Speak to Me (Amy Lee song)

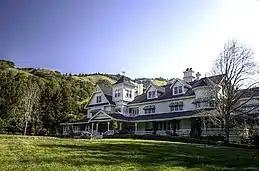
A picture of the Skywalker Ranch where "Speak to Me" was written and composed

Lee was initially contacted by the film's director to write music for it. Closely related with both the director of the film, Eric Howell, and the composer of its musical score, Michael Wandmacher, Lee had a conversation with both and "felt a surge of inspiration and immediately began writing" shortly afterwards. Lee elaborated how it was "a rare phenomenon to really share a creative vision so completely, and that made for a very powerful experience, and an end result that I am very proud of". She watched an unedited and incomplete version of "Voice from the Stone" in order to see if she would want to contribute to the film's score; Lee was impressed by it.